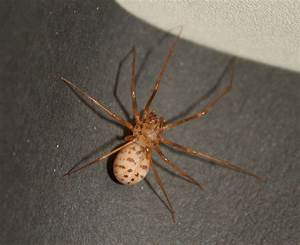
Label: spider